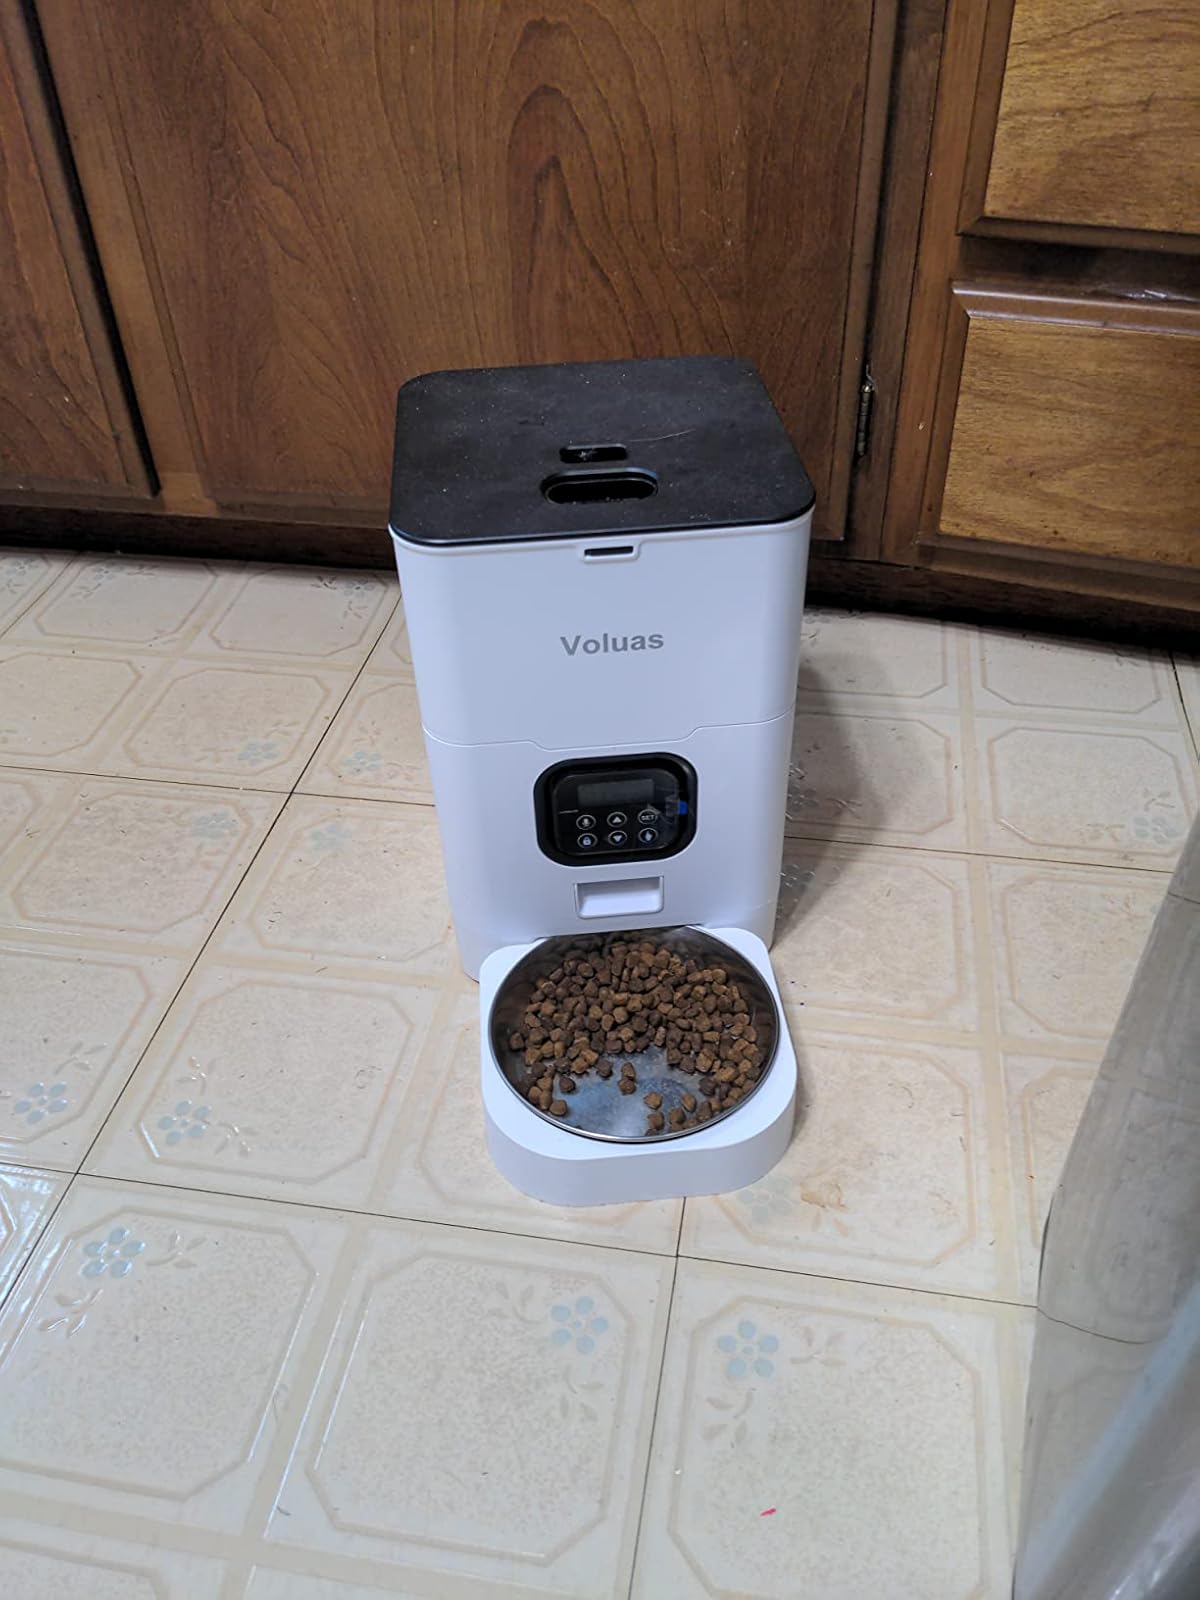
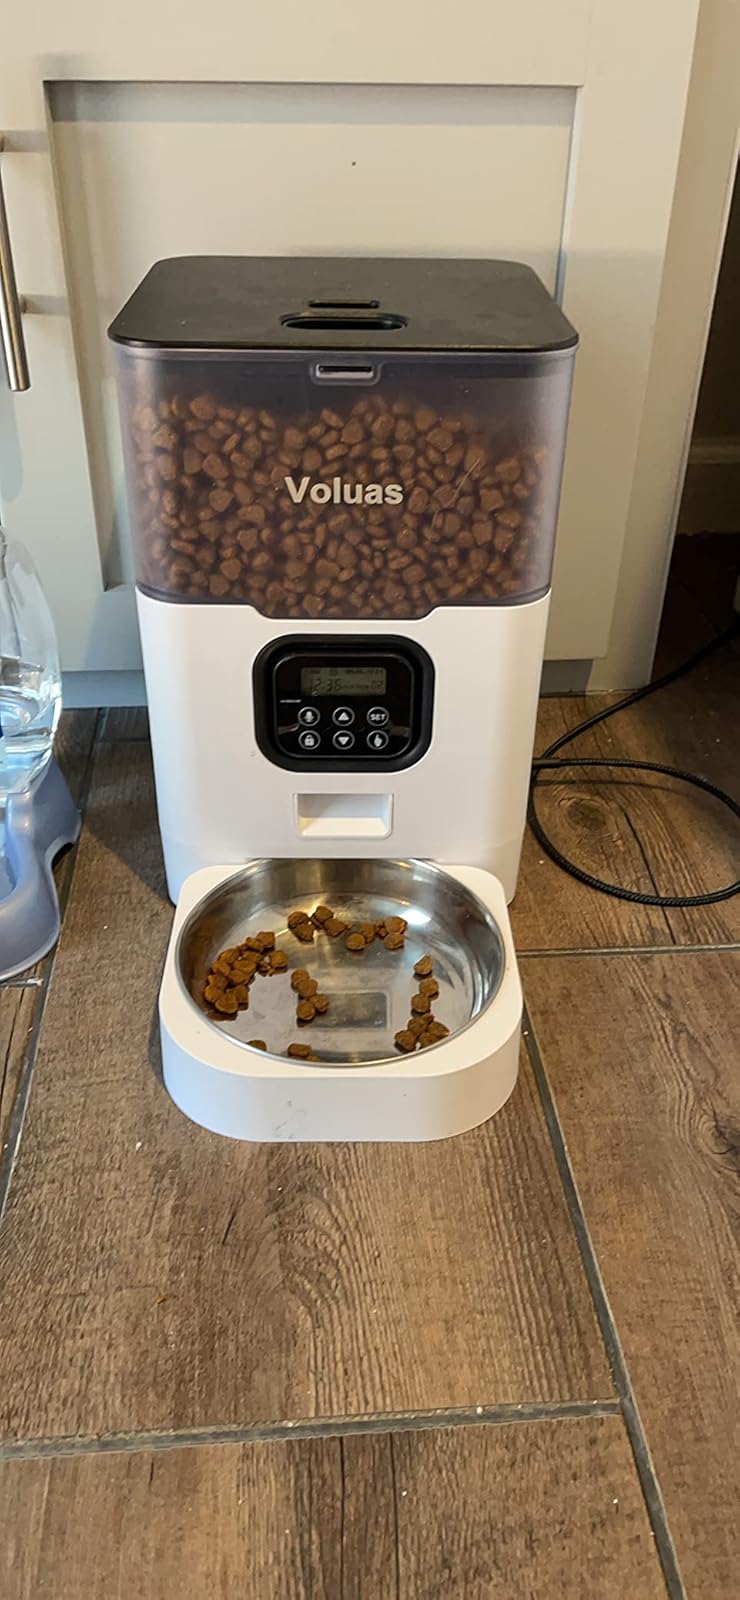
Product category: items_feeder
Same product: no